The Plainsman

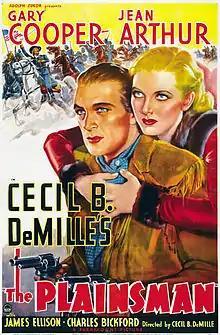
Theatrical release poster

The Plainsman is a 1936 American Western film directed by Cecil B. DeMille and starring Gary Cooper and Jean Arthur. The film presents a highly fictionalized account of the adventures and relationships between Wild Bill Hickok, Calamity Jane, Buffalo Bill Cody, and General George Custer, with a gun-runner named Lattimer (Charles Bickford) as the main villain. The film is notorious for mixing timelines and even has an opening scene with Abraham Lincoln setting the stage for Hickok's adventures. Anthony Quinn has an early acting role as an Indian. A remake using the same title was released in 1966.